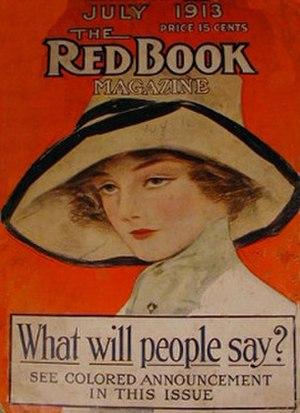
Redbook est un magazine mensuel féminin américain édité par le groupe Hearst Magazines.